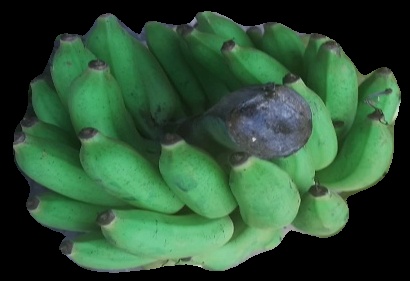
Variety: elakki-bale
Grade: grade2